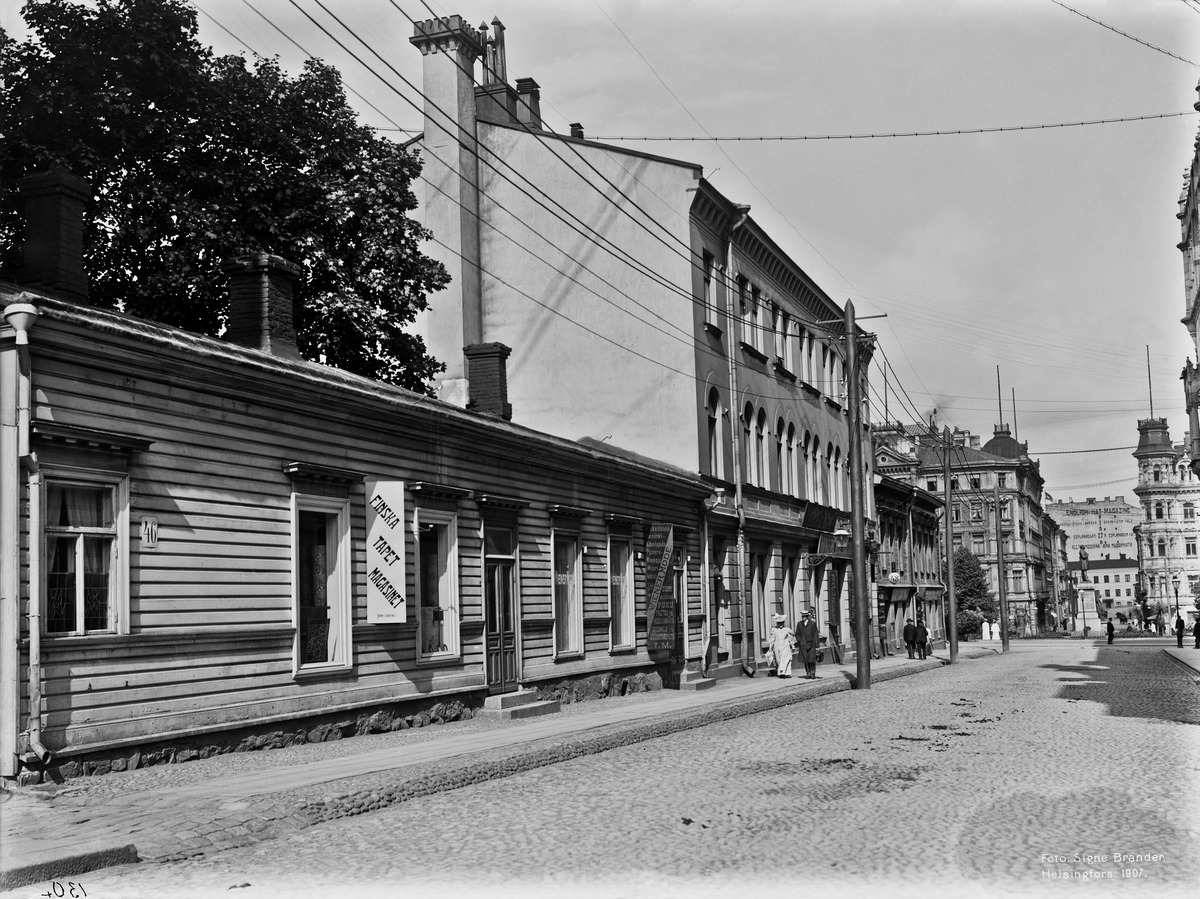
Kasarmikatu 46, 48
sisällön kuvaus: Kasarmikatu 46, 48. mustavalkoinen
Kuvaaja: Brander, Signe, valokuvaaja
Ajankohta: kuvausaika 1907
Paikka: Suomi, Uusimaa, Helsinki, Kaartinkaupunki Helsinki, Kasarmikatu 46, 48
Aiheet: puurakennukset, liikekyltit, jalankulkijat